Rodney Mullen

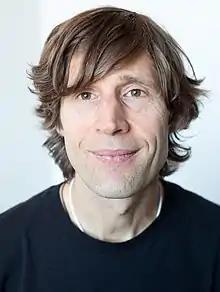
Mullen in 2013

John Rodney Mullen (born August 17, 1966) is an American professional skateboarder who practices freestyle skateboarding and street skateboarding. He is considered one of the most influential skateboarders of all time. Mullen is credited for inventing numerous tricks, including the flatground ollie, kickflip, heelflip, impossible, and 360-kickflip. As a result, he has been called the "Godfather of modern freestyle skating."